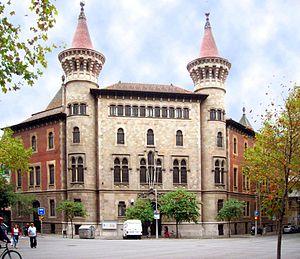
Conservatoire municipal de musique de Barcelone.
Le Conservatoire municipal de Barcelone est un établissement d'enseignement consacré à l'éducation musicale, propriété du Conseil de la ville.